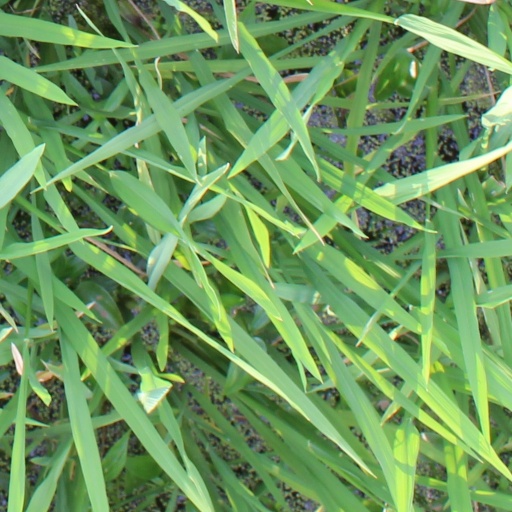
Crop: rice